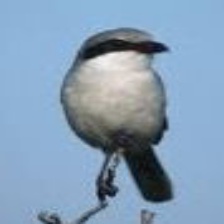
Species: LOGGERHEAD SHRIKE
Scientific name: LANIUS LUDOVICIANUS